Antelope Fire

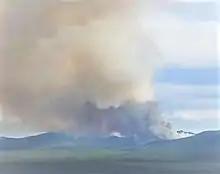
The Antelope Fire on August 3, 2021

The Antelope Fire was a large wildfire that burned in the Klamath National Forest, the Modoc National Forest, the Shasta-Trinity National Forest, and in Lava Beds National Monument in Siskiyou County, California, in the United States. The fire was started by a lightning strike and was first reported on August 1, 2021. As of October 15, the fire had burned .